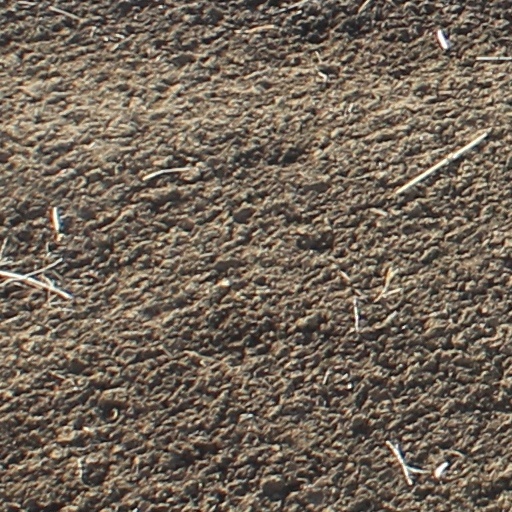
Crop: wheat